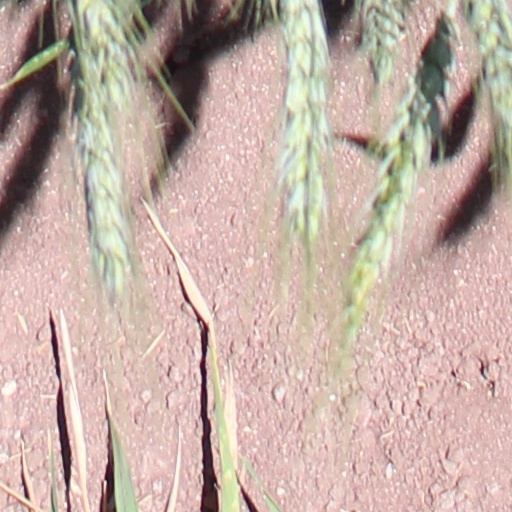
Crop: wheat